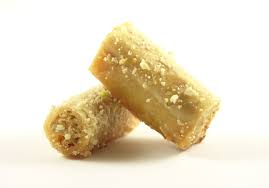
Yemek: baklava